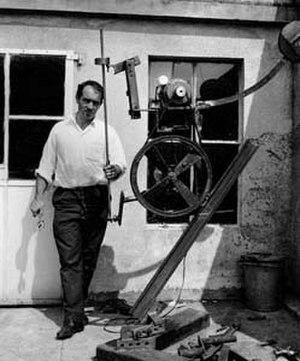
Jean Tinguely
La sculpture est une activité artistique qui consiste à concevoir et réaliser des formes en volume, en relief, soit en ronde-bosse, en haut-relief, en bas-relief, par modelage, par taille directe, par soudure ou assemblage. Le terme de sculpture désigne également l'objet résultant de cette activité.